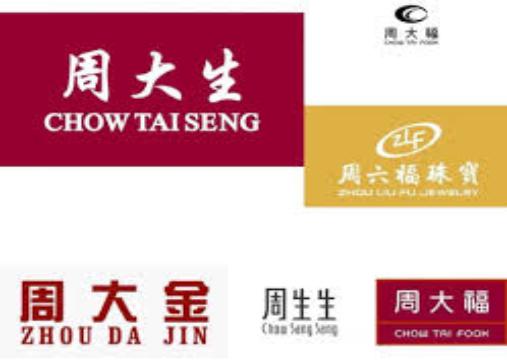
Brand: CHOW TAI SENG-2
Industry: Others